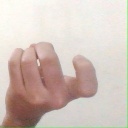
अक्षर: ज